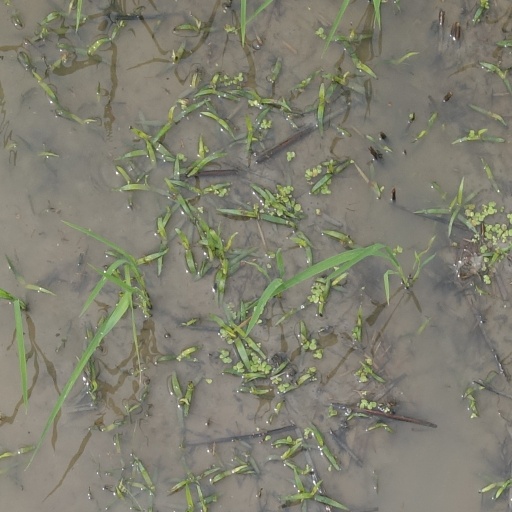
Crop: rice